Marek Siemek

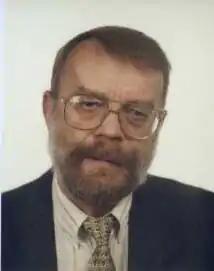

Marek Jan Siemek (November 27, 1942 – May 30, 2011) was a Polish philosopher and historian of German transcendental philosophy (German idealism). He was a professor at the Institute of Philosophy of the University of Warsaw and the director of its Department of Social Philosophy.